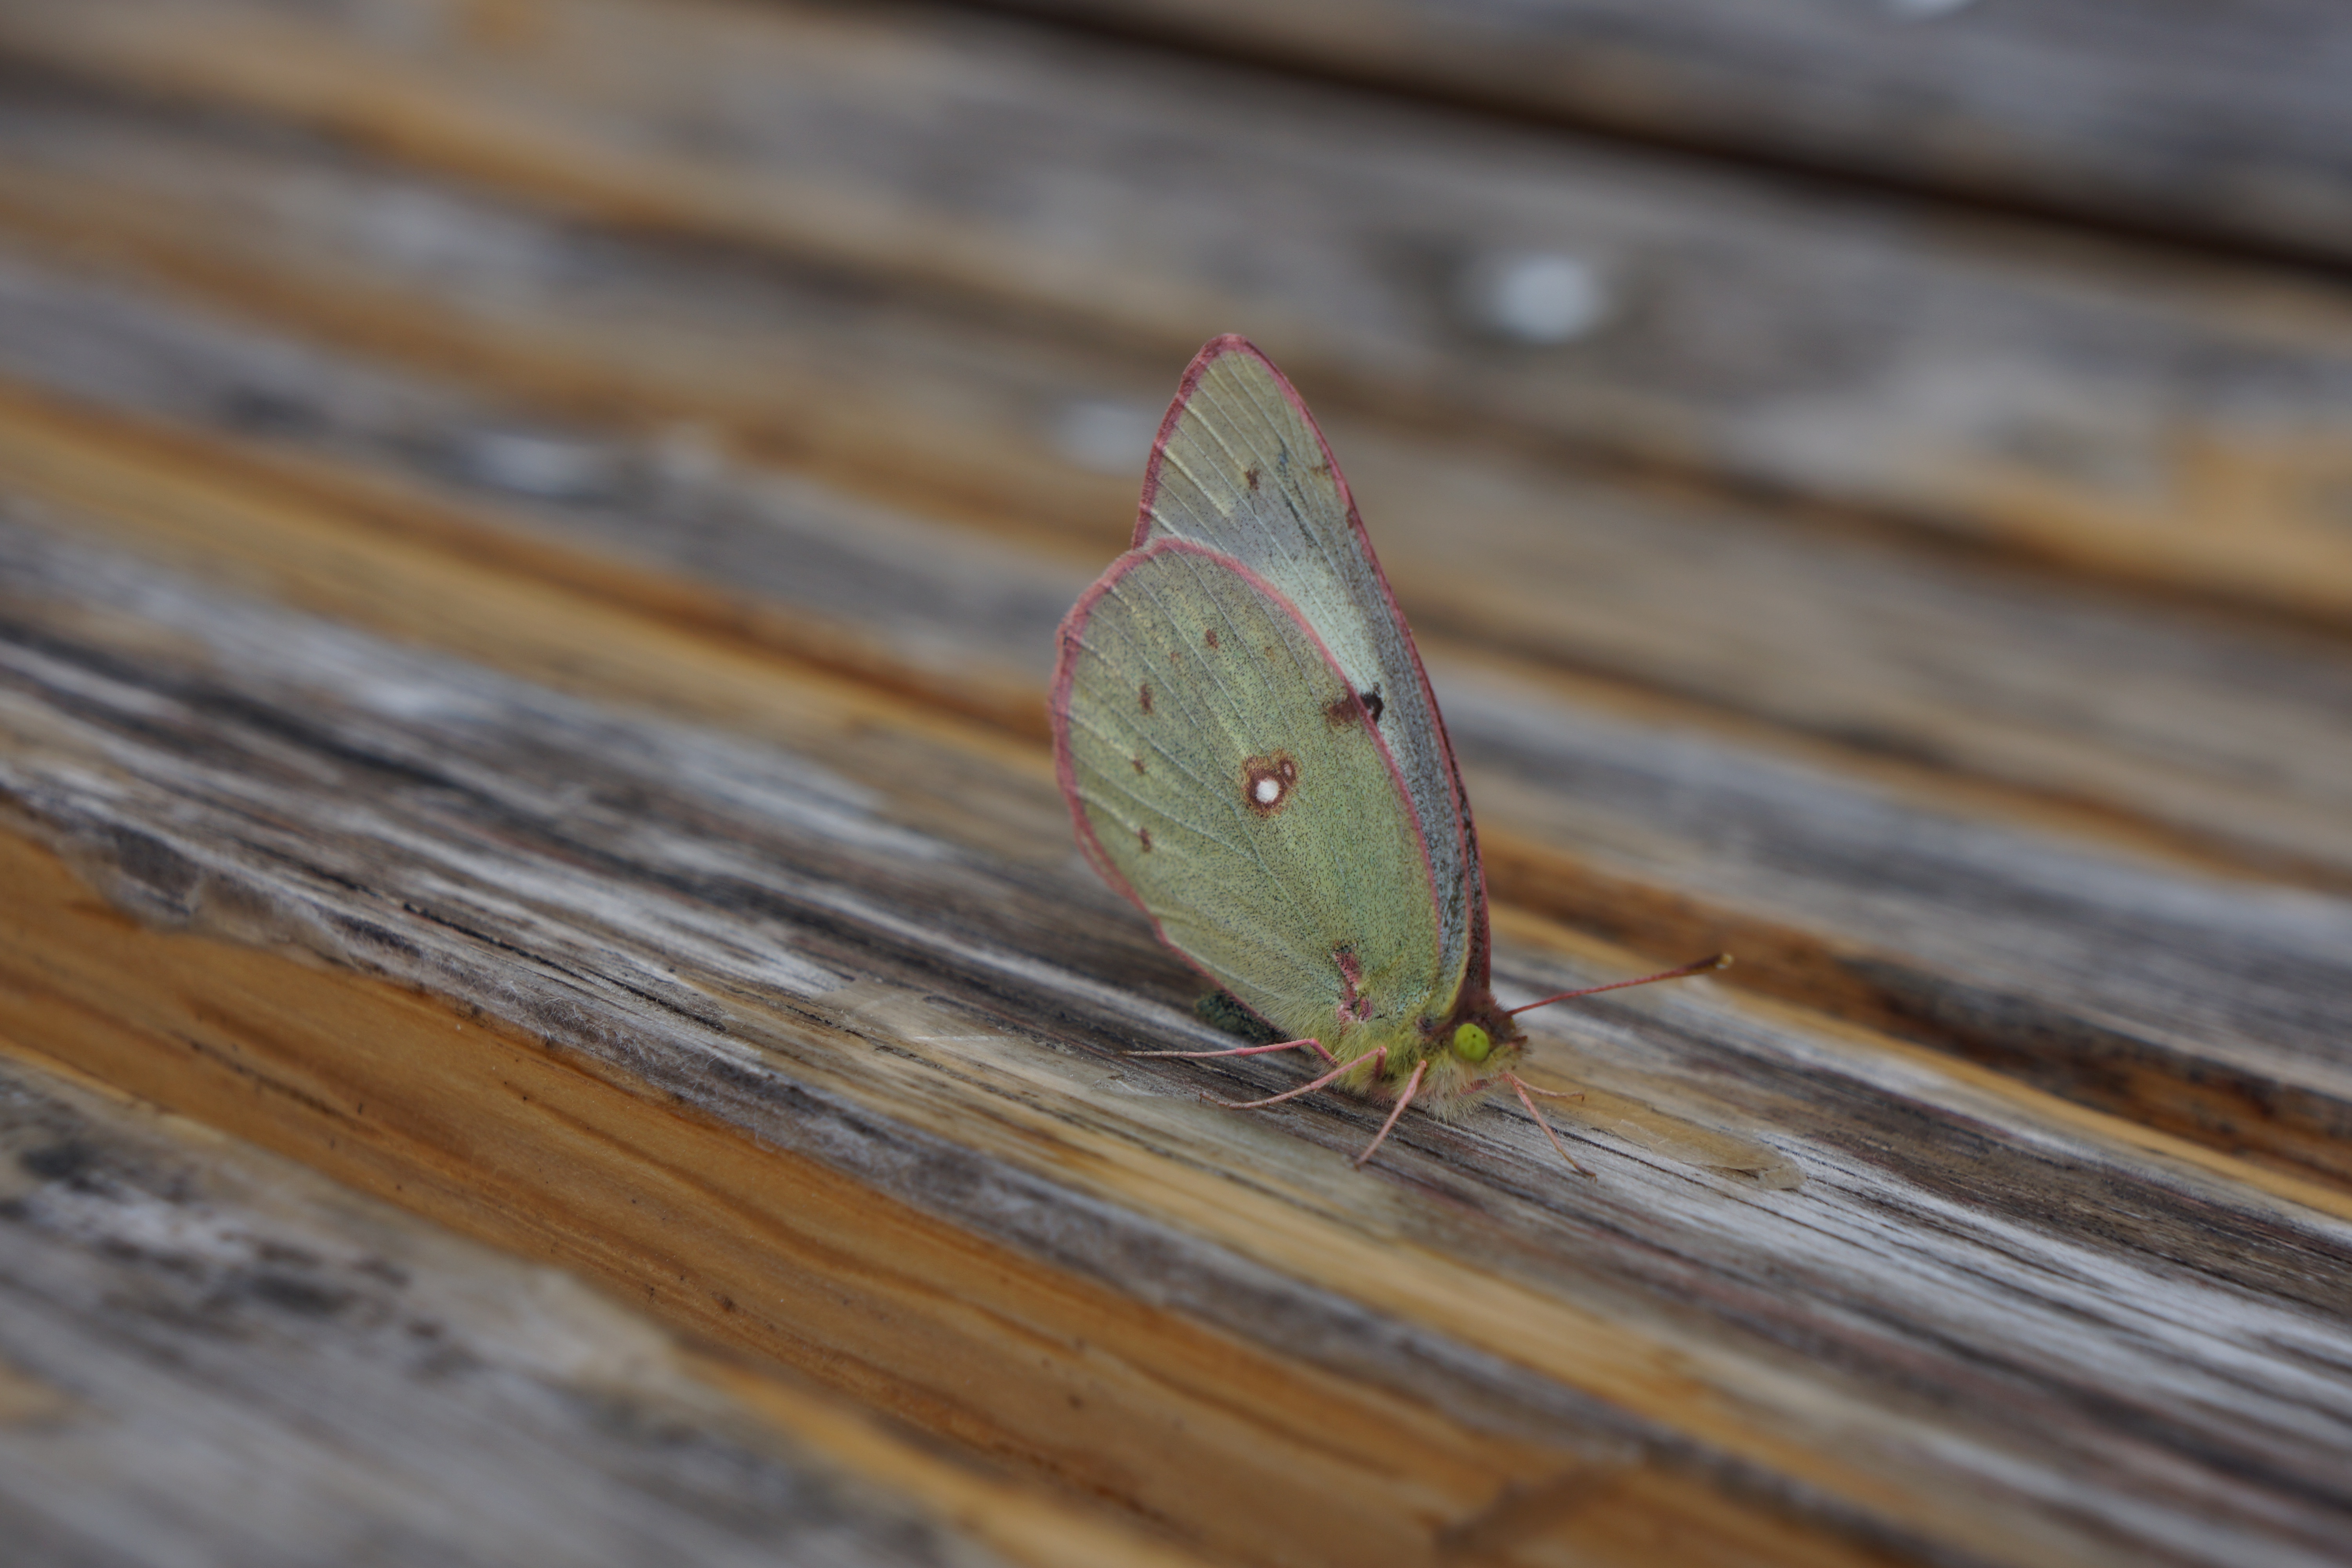
nature, wing, photography, leaf, summer, wildlife, pattern, spring, green, color, insect, macro, natural, bug, moth, butterfly, colorful, garden, closeup, fauna, invertebrate, monarch, close up, lovely, attractive, appealing, macro photography, arthropod, moths and butterflies